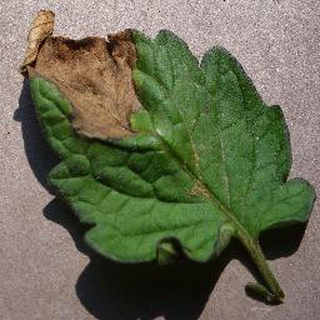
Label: tomato_late_blight